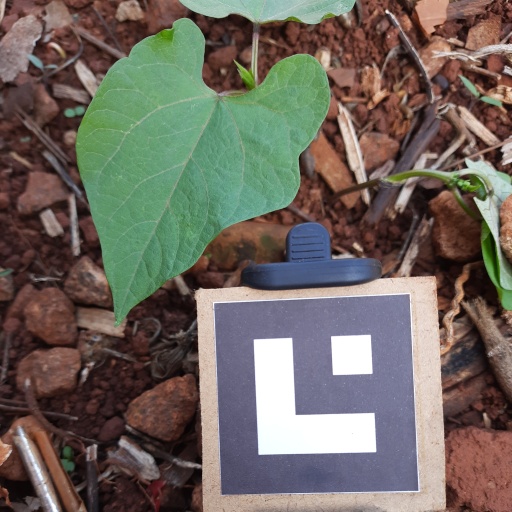
Observations: wavy surface, no eating holes, under shade